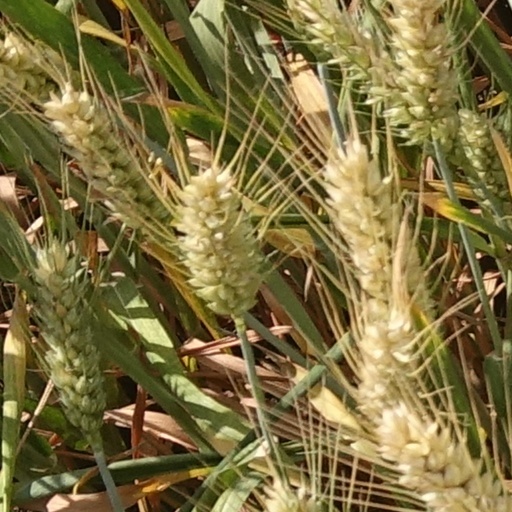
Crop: wheat